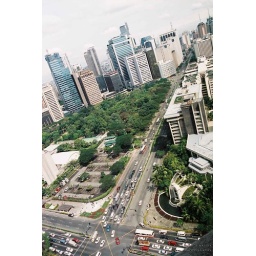
View by the window on the 26th floor of Makati Shang.